Ceesepe

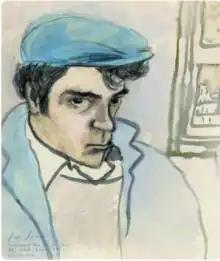
Ceesepe painted by in 1984

Carlos Sánchez Pérez (31 May 1958 – 7 September 2018), known professionally as Ceesepe, was a Spanish painter, comics artist and illustrator. He was especially prolific in drawings and collages, with his style is often classified as pop art. He is considered a major figure in "La Movida Madrileña". His pseudonym is based on the Spanish pronunciation of his initials: C: "ce", S: "ese", P: "pe" = "Ceesepe".